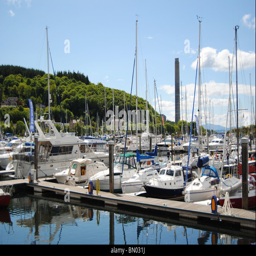
view with power station in the background